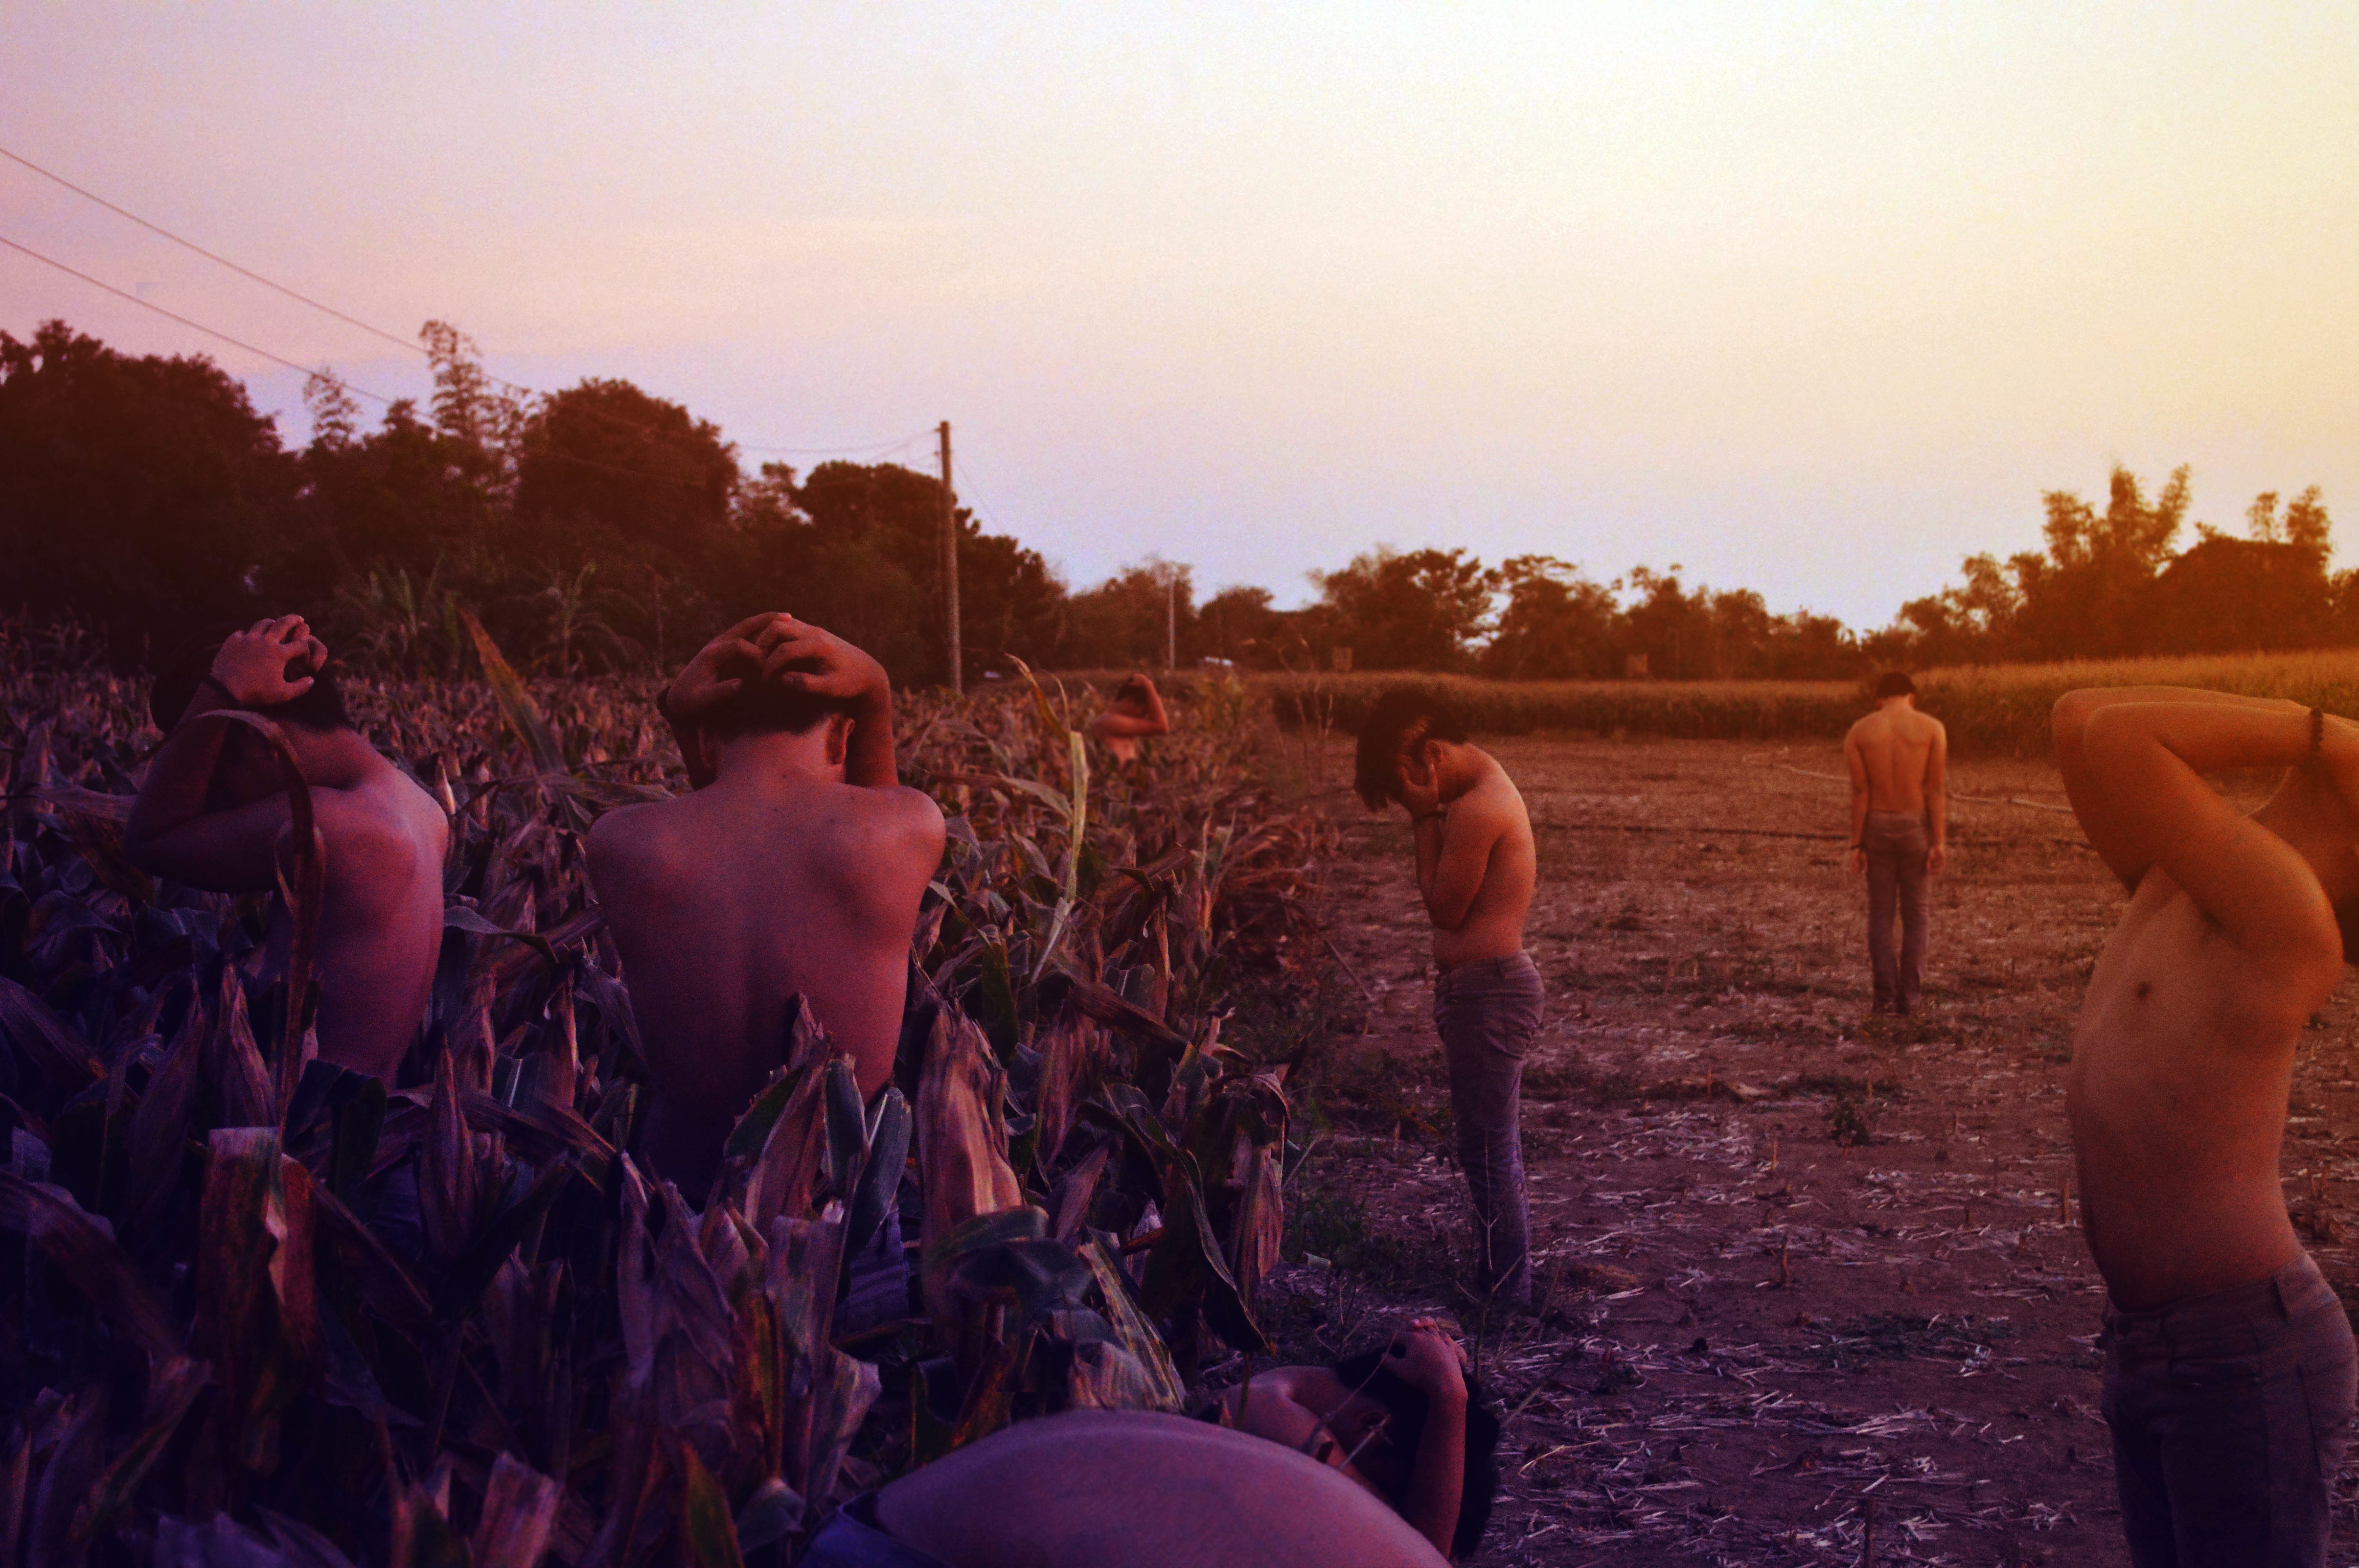
people, sunset, crowd, evening, image